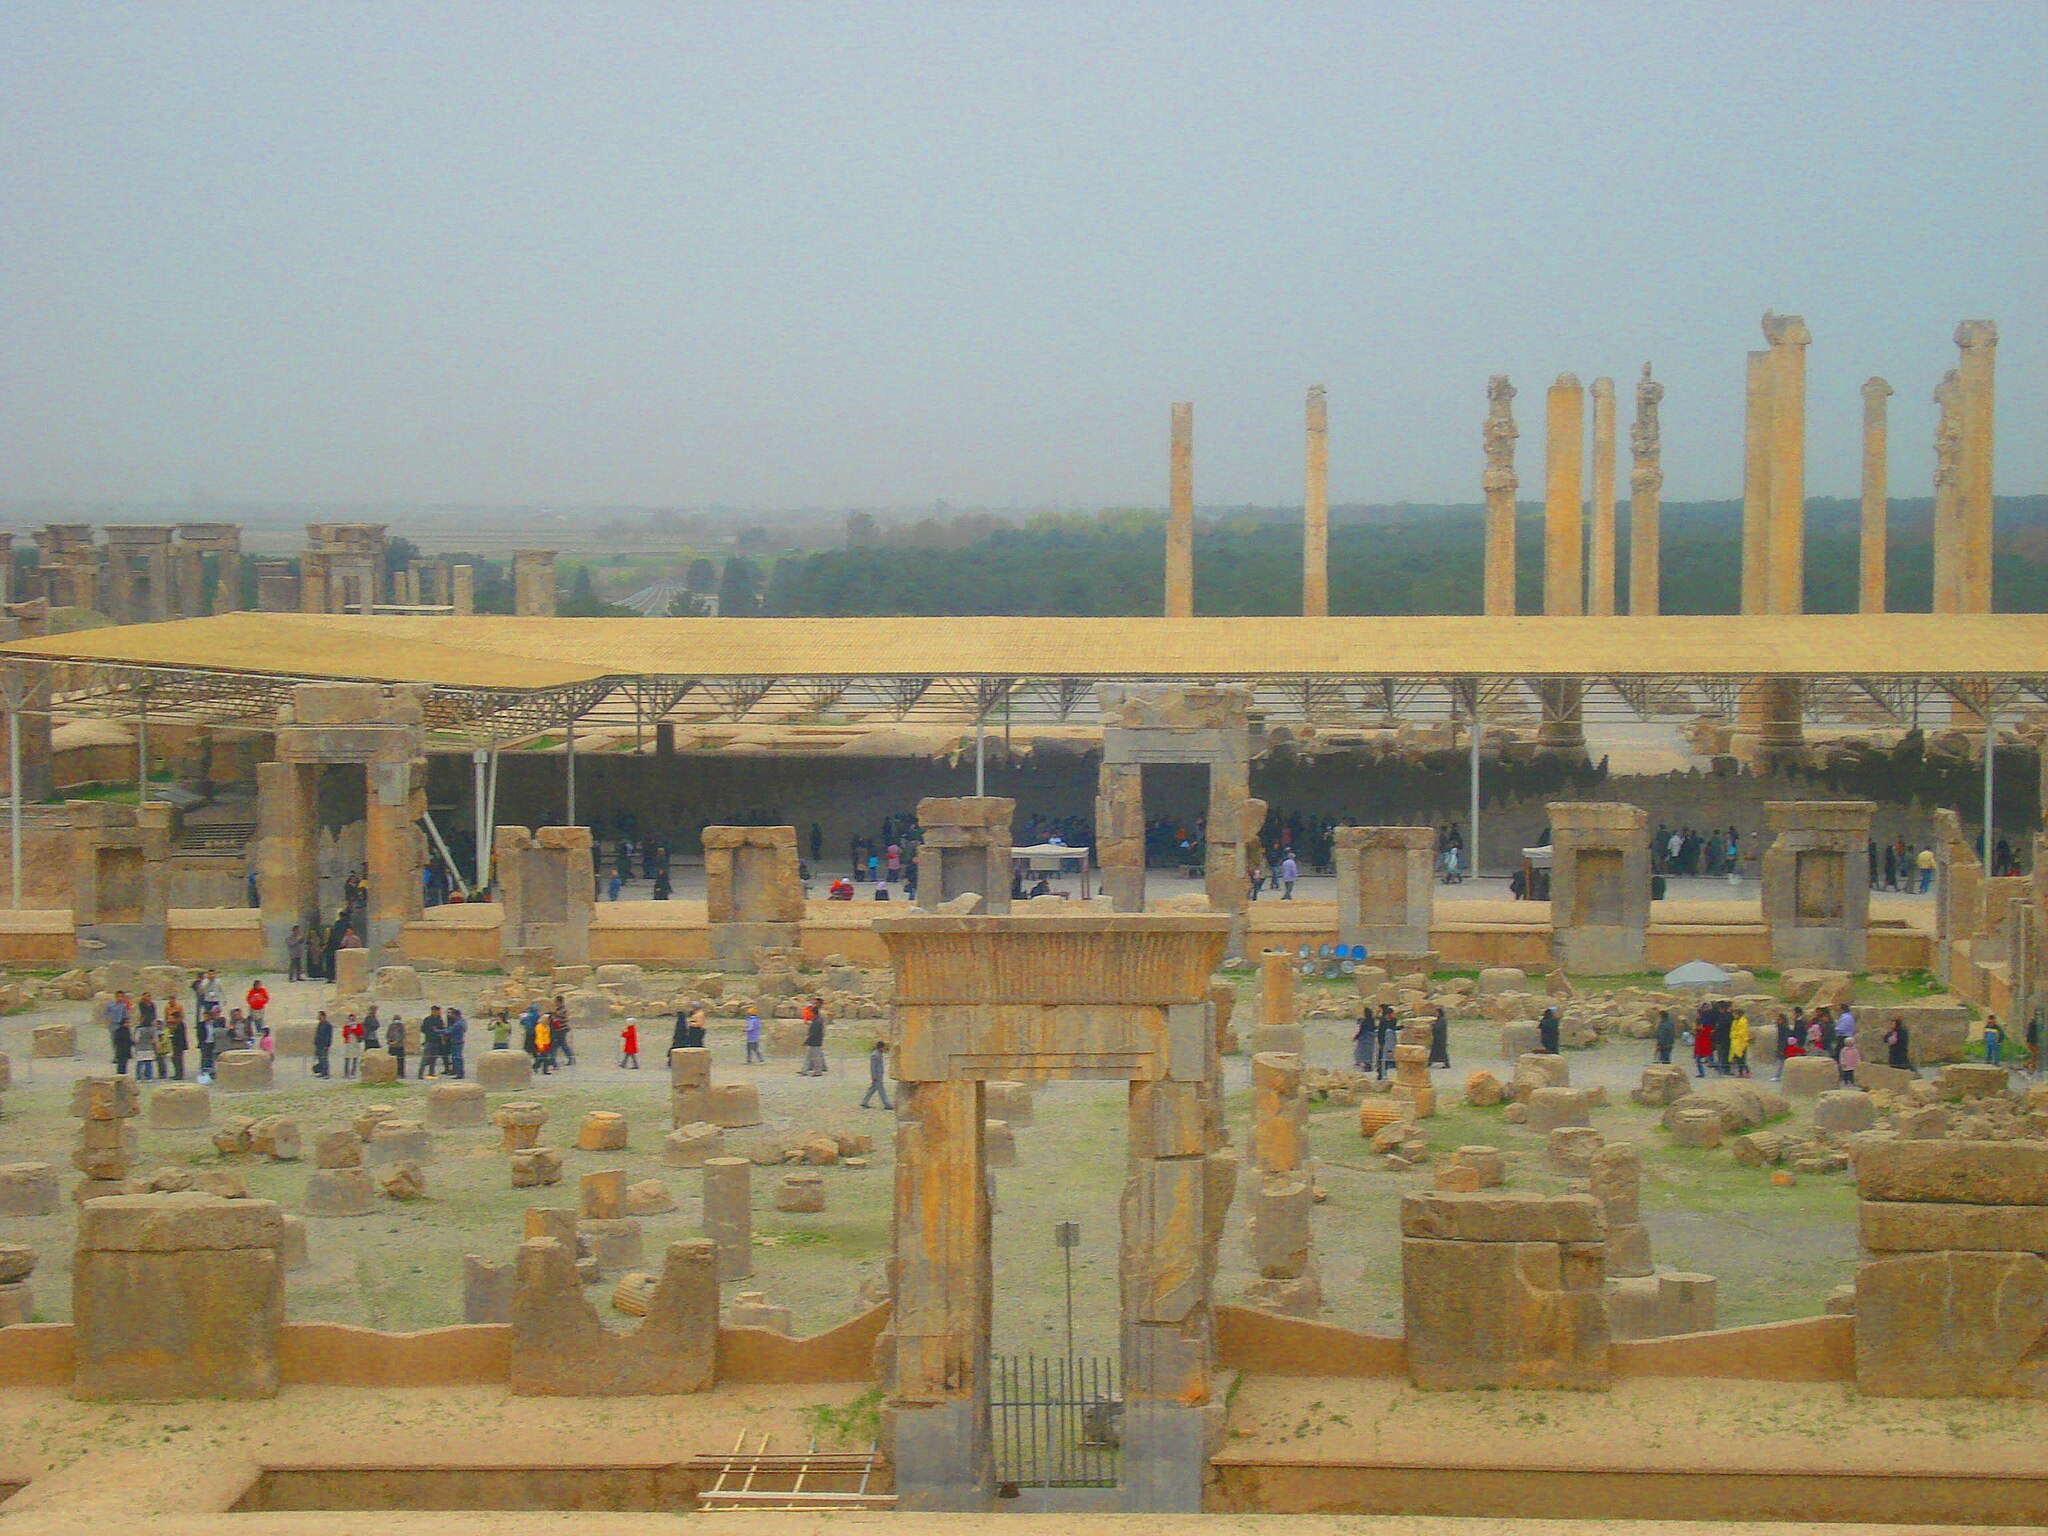
Title: شکوه تخت جمشید را ببین - panoramio
Description: شکوه تخت جمشید را ببین
Date: Taken on 15 April 2011
Categories: Hall of hundred columns, Panoramio files uploaded by Panoramio upload bot, Panoramio images reviewed by trusted users, Photos from Panoramio, Files with coordinates missing SDC location of creation, 2011 in Persepolis, Iran photographs taken on 2011-04-15